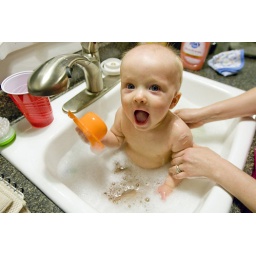
Ian smiles while taking a bath in the kitchen sink at our house Thursday, March 11, 2010, in Monticello, Ill.